Domenico Alberto Azuni

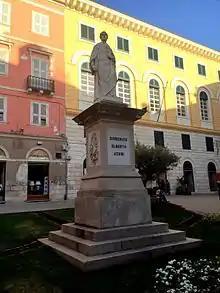
Azuni Square and statue in Sassari

He was born at Sassari, in Sardinia. He studied law at Sassari and Turin. He was influenced by Charles-Irénée Castel de Saint-Pierre. In 1782 was made judge of the consulate at Nice. In 1786-1788 he published his "Dizionario Universale Ragionato della Giurisprudenza Mercantile". In 1795 appeared his systematic work on the maritime law of Europe, "Sistema Universale dei Principii del Diritto Maritimo deli Europa", which he afterwards recast and translated into French.